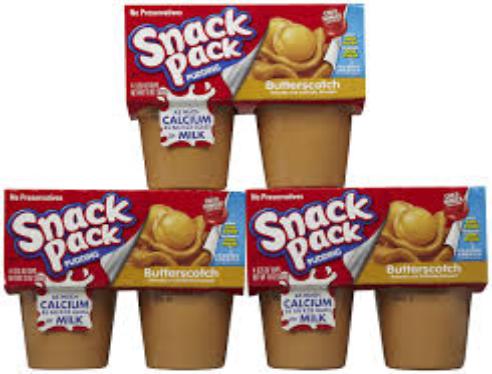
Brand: Hunt's Snack Pack
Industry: Food